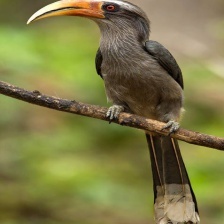
Species: MALABAR HORNBILL
Scientific name: OCYCEROS GRISEUS
ImageNet parent category: hornbill